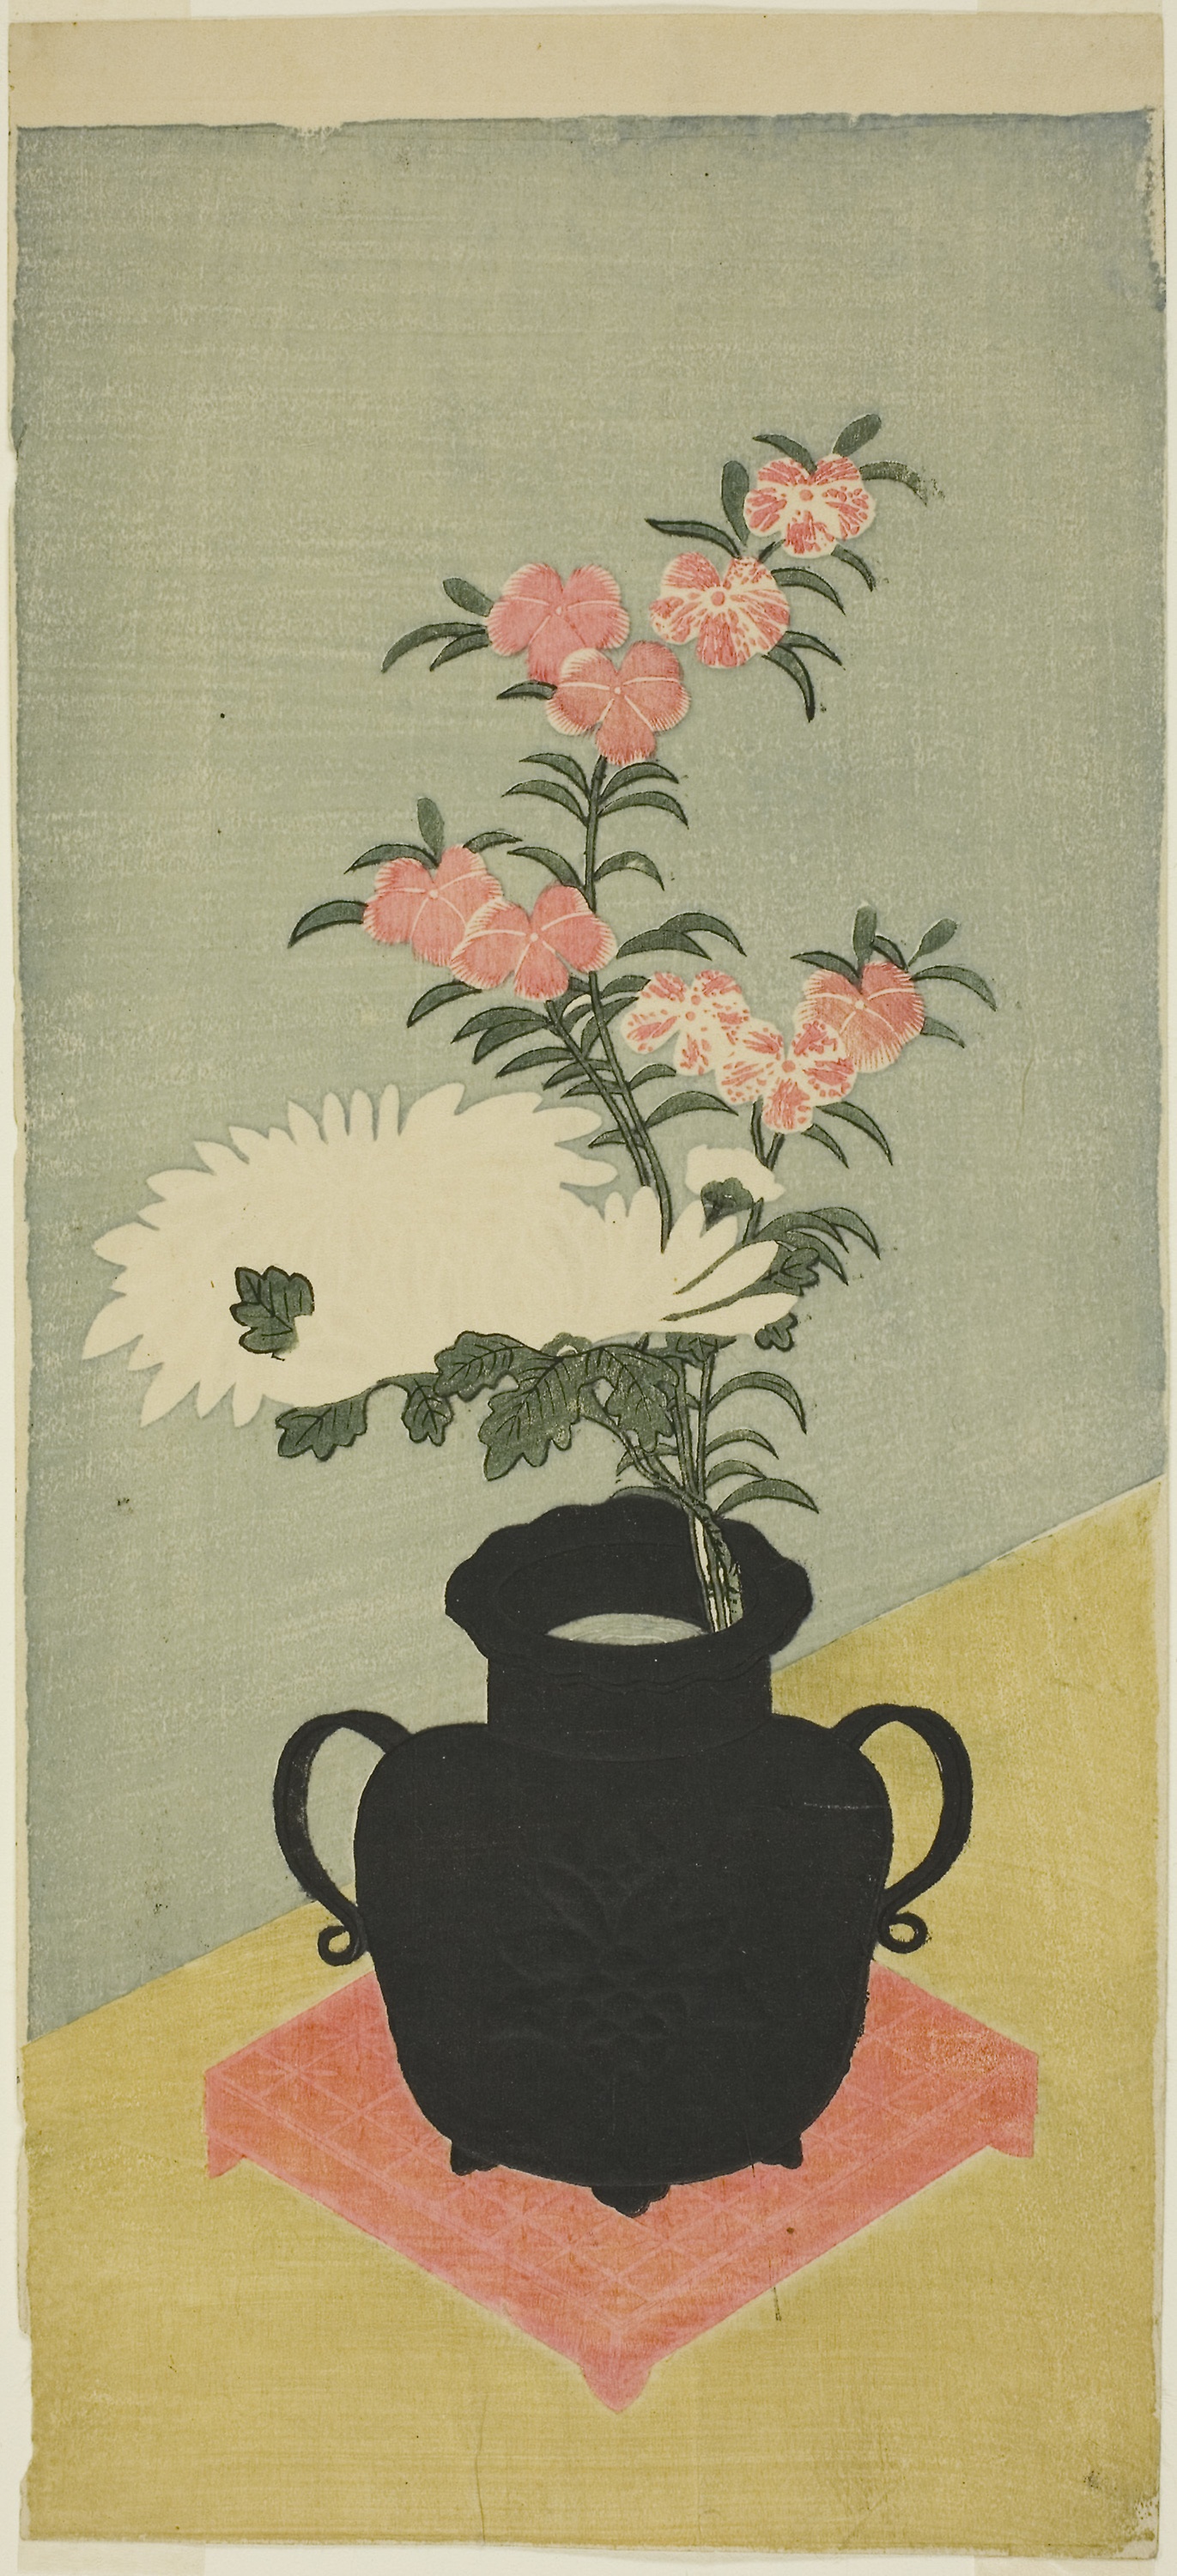
art, flower, painting, illustration, artwork, printmaking, paint, still life, visual arts, modern art